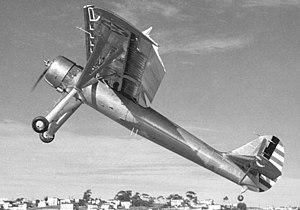
Le Ryan YO-51 Dragonfly était un prototype d'avion d'observation conçu pour l'US Army Air Corps dans les années 1940.
Cet article liste les aéronefs des forces armées des États-Unis. Les prototypes sont généralement préfixés par un « X » et sans nom, tandis que les modèles de pré-série sont généralement précédés d'un « Y ».